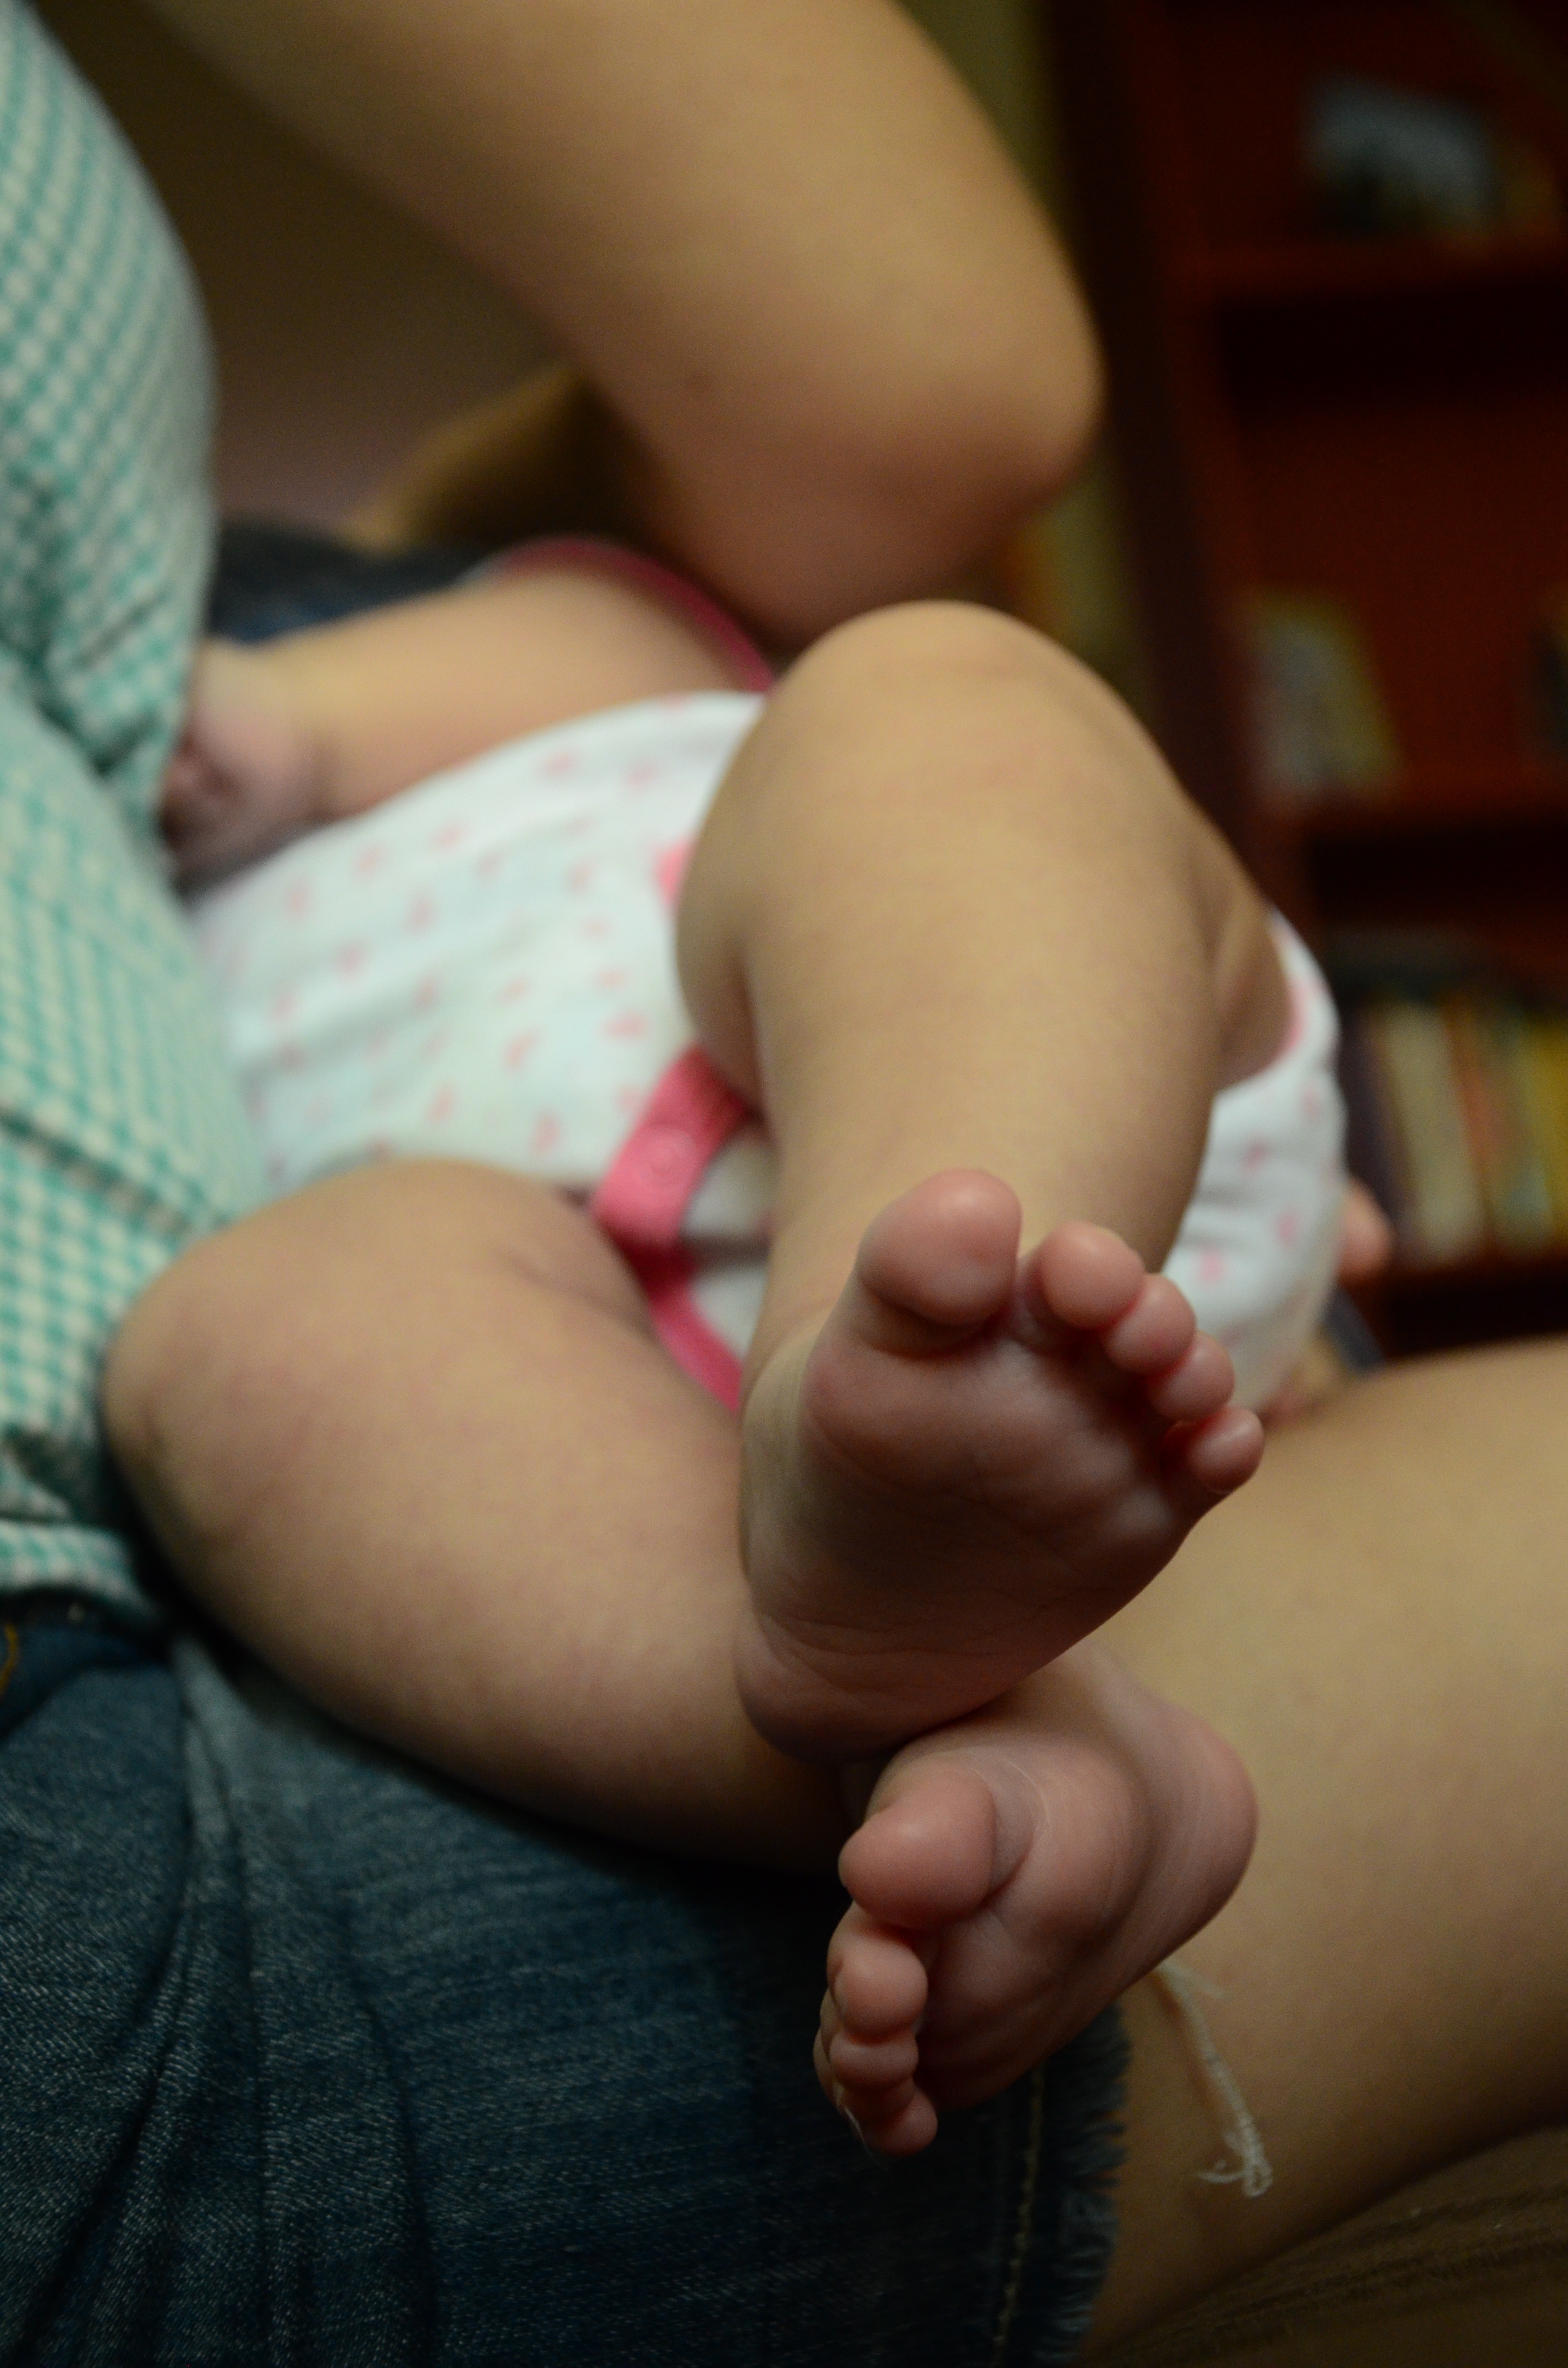
hand, person, girl, hair, leg, finger, child, clothing, arm, muscle, mouth, human body, infant, thigh, blond, thumb, sucking, baby feet, sense, human positions, undergarment